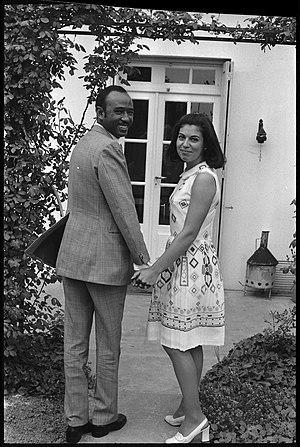
Carcassonne (Aude). 14 Mai 1971. Vue de Régine Soulé et d'Ali Aref à la veille de leur fiançailles.